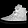
Label: Sneaker